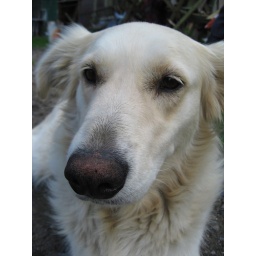
this dog looked a bit cross eyed. so did the cats. must be from being around boisterous goat.